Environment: real
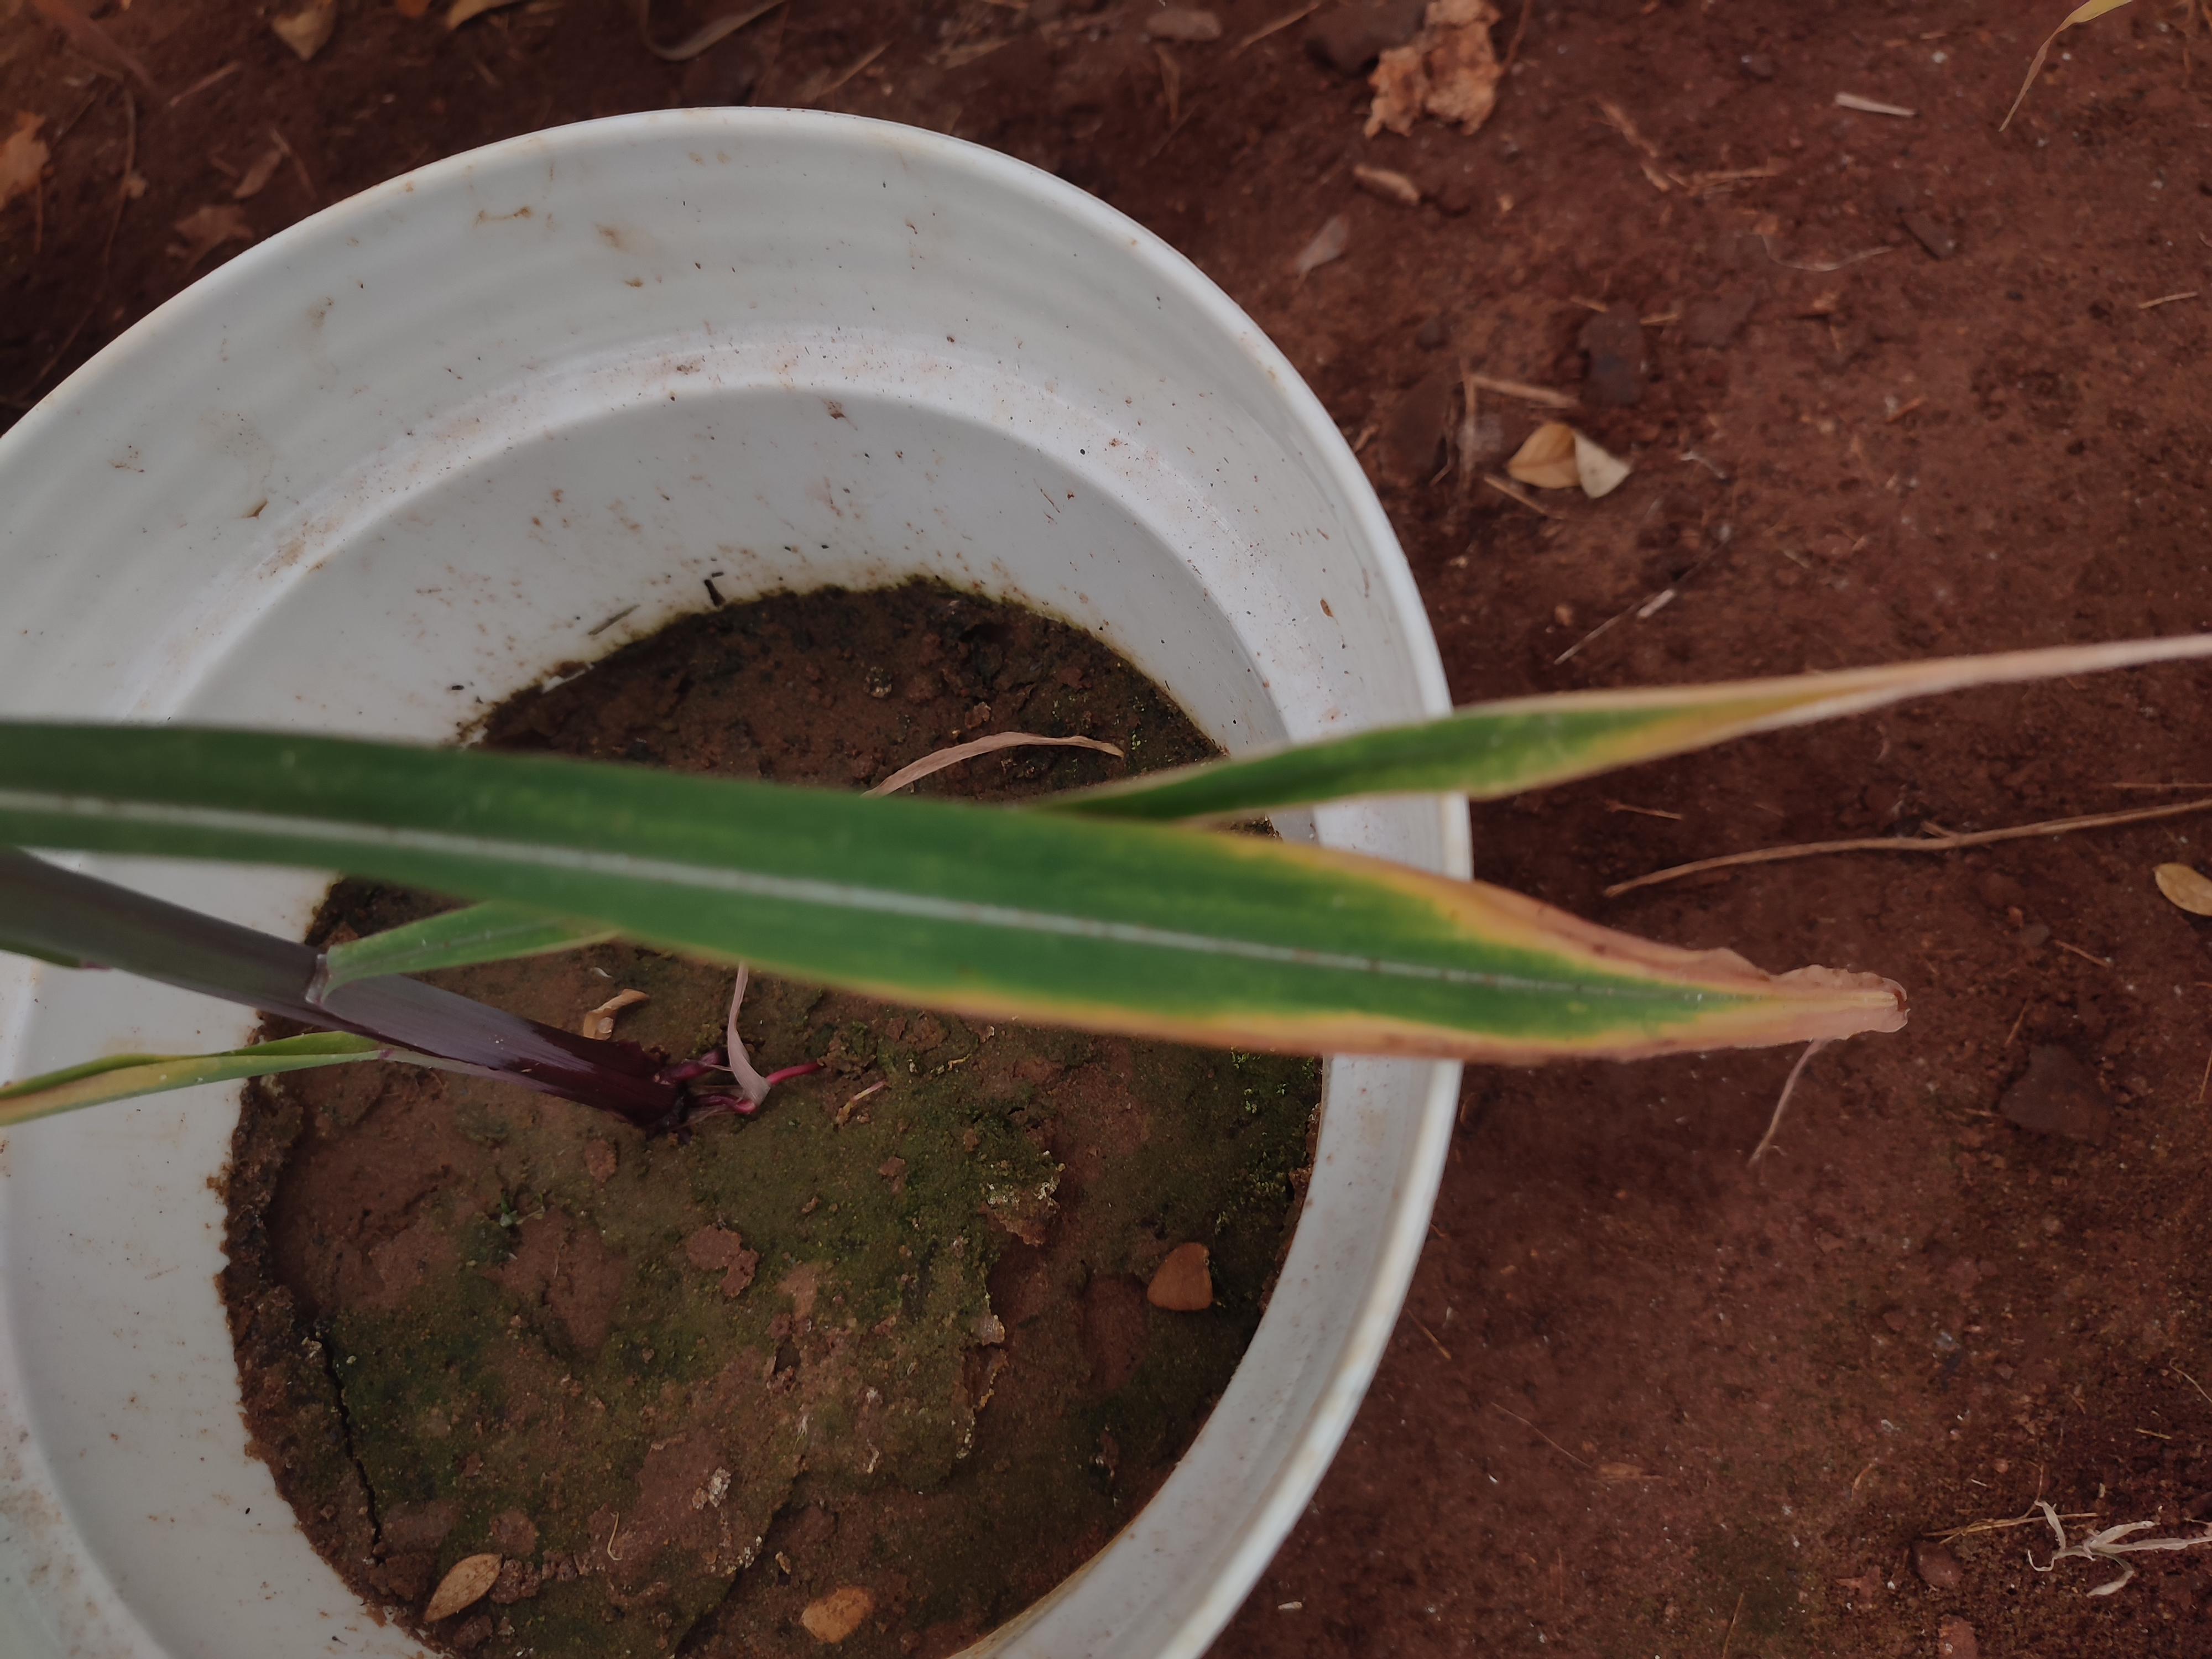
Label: potassium_deficiency